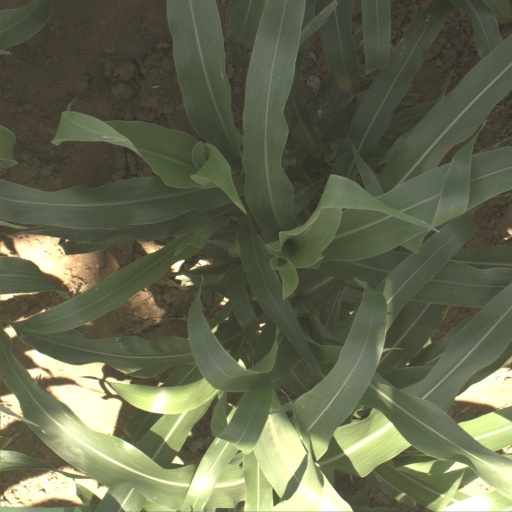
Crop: sorghum